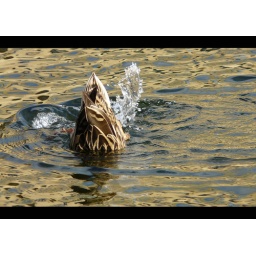
Duck diving in golden water :)Have a great week!